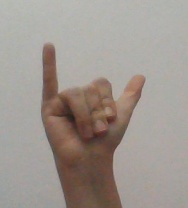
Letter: ya